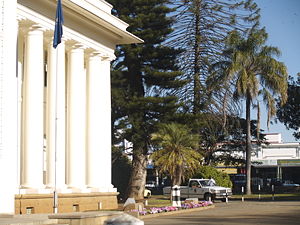
Bulawayo
Rådhuset i Bulawayo
Bulawayo er en by i den sydvestlige del af Zimbabwe, der med et indbyggertal på cirka 676.000, er landets næststørste by efter hovedstaden Harare. Byen blev grundlagt af de britiske koloniherrer i 1871.